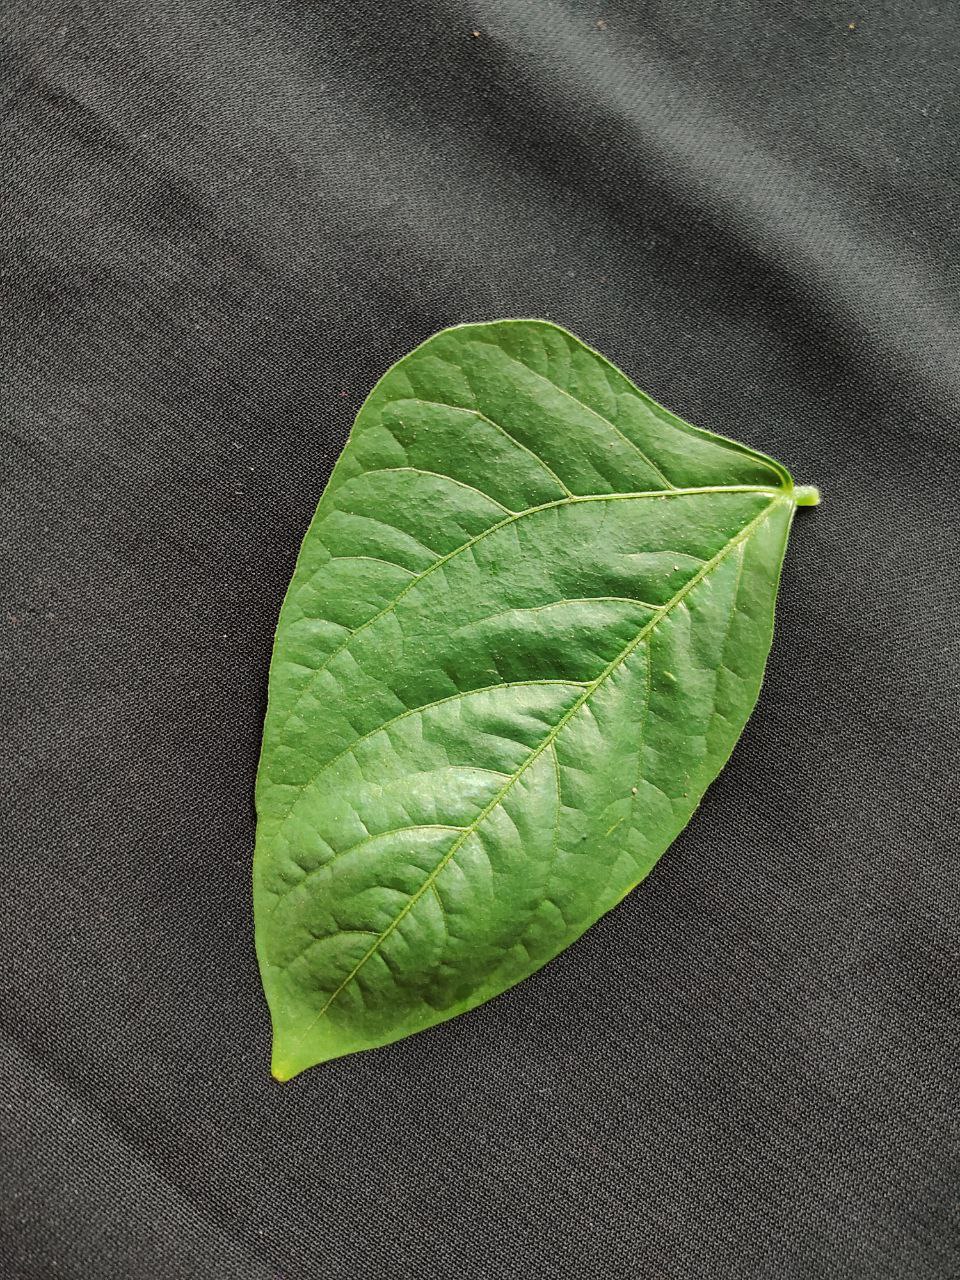
Crop: cowpea
Leaf condition: Fresh Leaf